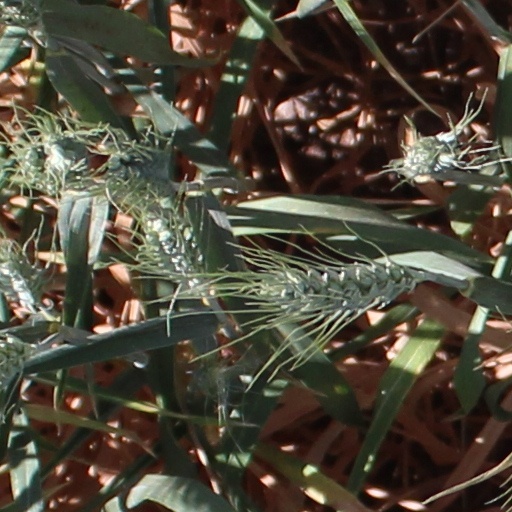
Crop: wheat